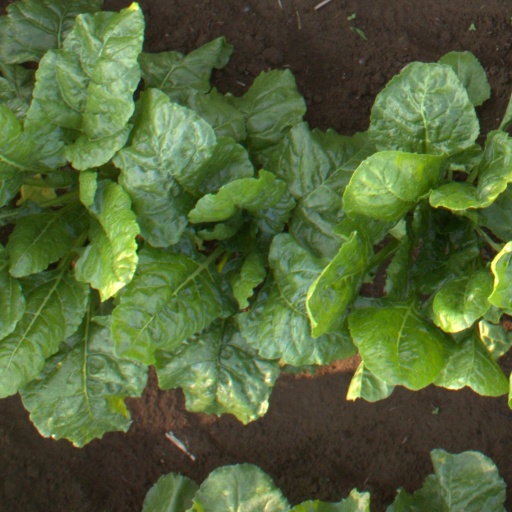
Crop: sugar beet